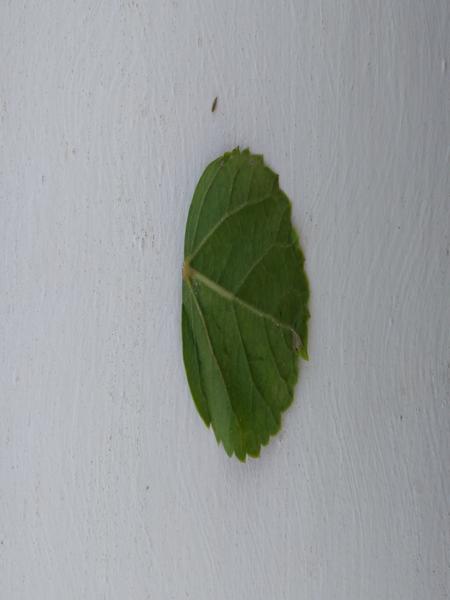
Plant: Hibiscus